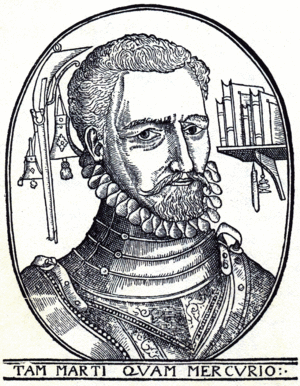
La strophe spensérienne est une strophe inventée par Edmund Spenser pour son poème épique La Reine des fées, écrit entre 1590 et 1596. Elle est composée de huit pentamètres iambiques et d'un alexandrin final selon un schéma de rimes croisées : ABAB BCBC C.